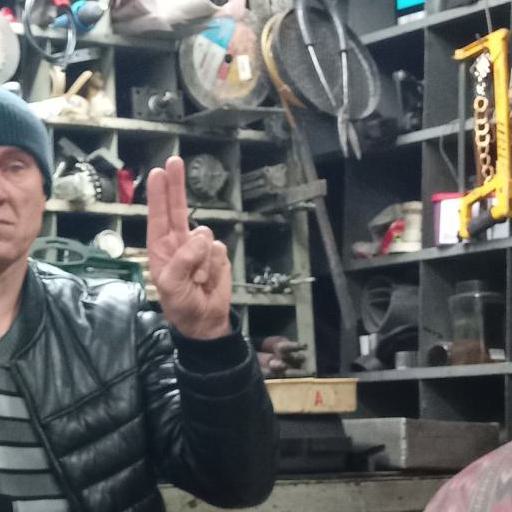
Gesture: two_up